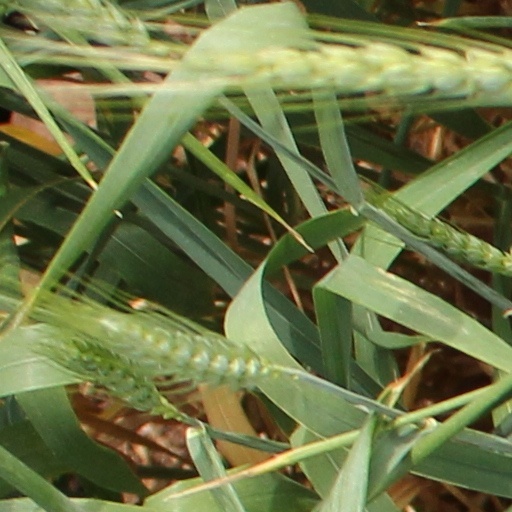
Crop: wheat